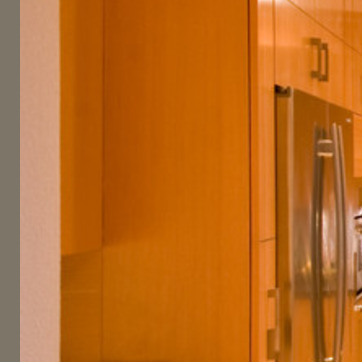
Material: wood